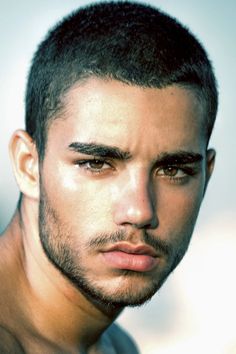
Portrait style: Real Portrait